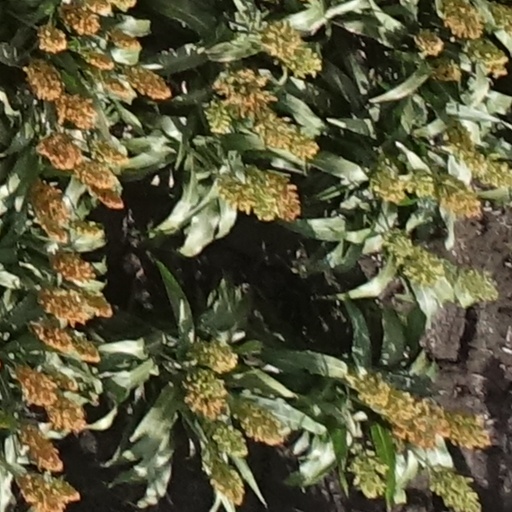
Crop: sorghum